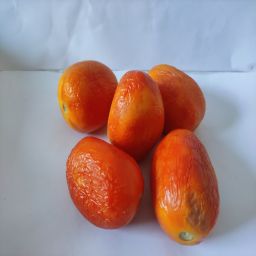
Crop: Tomato
Quality: Old